Louise Paget

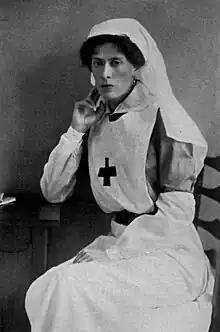
Dame Louise M. L. Paget

Dame Louise Margaret Leila Wemyss, Lady Paget, GBE (born 9 October 1881 – died 24 September 1958) was a British humanitarian, active in the cause of Serbian relief, beginning in World War I, leading the first Serbian Relief Fund unit to Skoplje in November 1914.